Carrier Air Wing Six

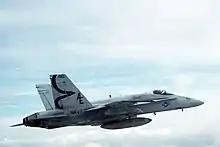
F/A-18A – VFA-137 (1991)

On 1 September 1948 the Navy again changed the Carrier Air Group designation scheme redesigning all CVAGs and CVBGs to CVGs and CVBG-5 became Carrier Air Group Six (CVG-6) (it was the second use of the CVG-6 designation, the first air group designated CVG-6 was a WWII air group which existed from March 1943 to October 1945). CVG-6 participated in three major NATO naval exercises, 1952's Operation Grand Slam, 1952's Operation Mainbrace and 1957's Operation Strikeback ("pictured"). as well as making ten deployments to the Mediterranean Sea (see Table 4 below). VF-33 joined CVG-6 aboard "Midway" in 1954.